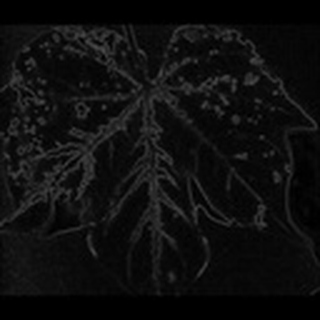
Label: cotton_bacterial_blight